Melissa Haney

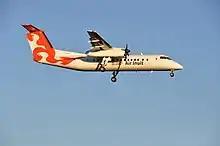
An Air Inuit Dash 8-300Q aircraft

In the summer of 2016, Haney was promoted to captain. When she flew back to Inukjuak in September, several hundred people from her community gathered to meet her at the airport.